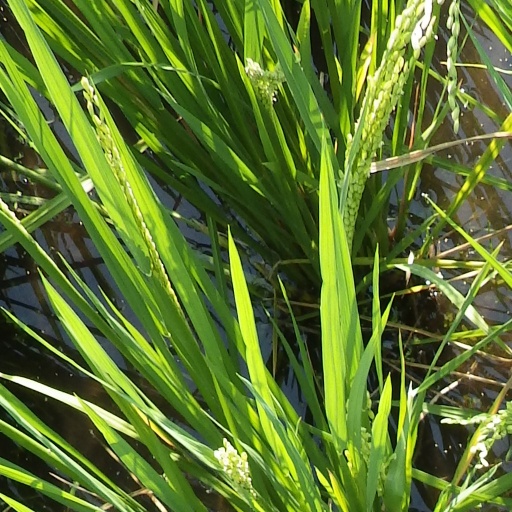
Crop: rice